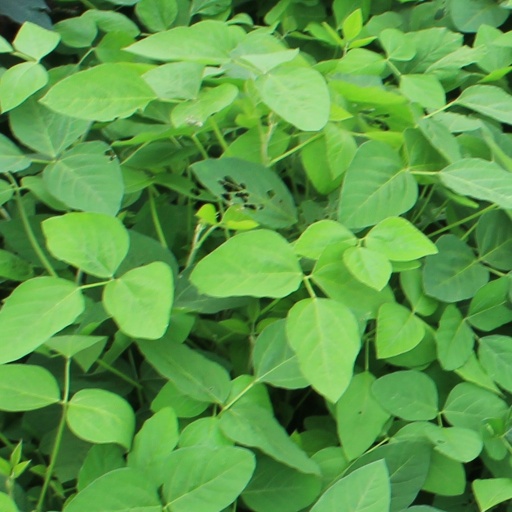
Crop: soybean